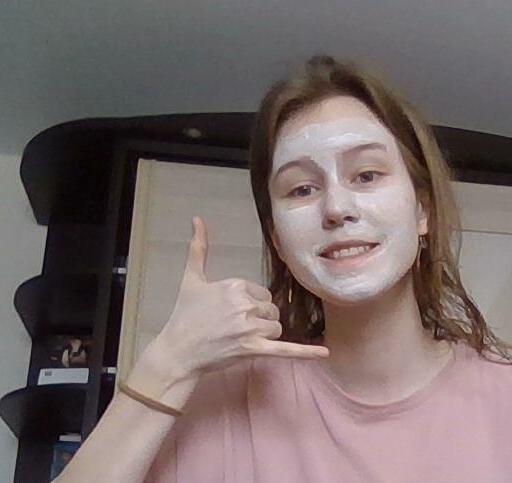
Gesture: call